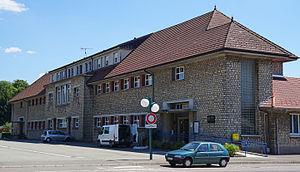
L'école de Ronchamp.
Ronchamp est une commune française située dans le département de la Haute-Saône en région Bourgogne-Franche-Comté. Elle est le siège de la communauté de communes Rahin et Chérimont.